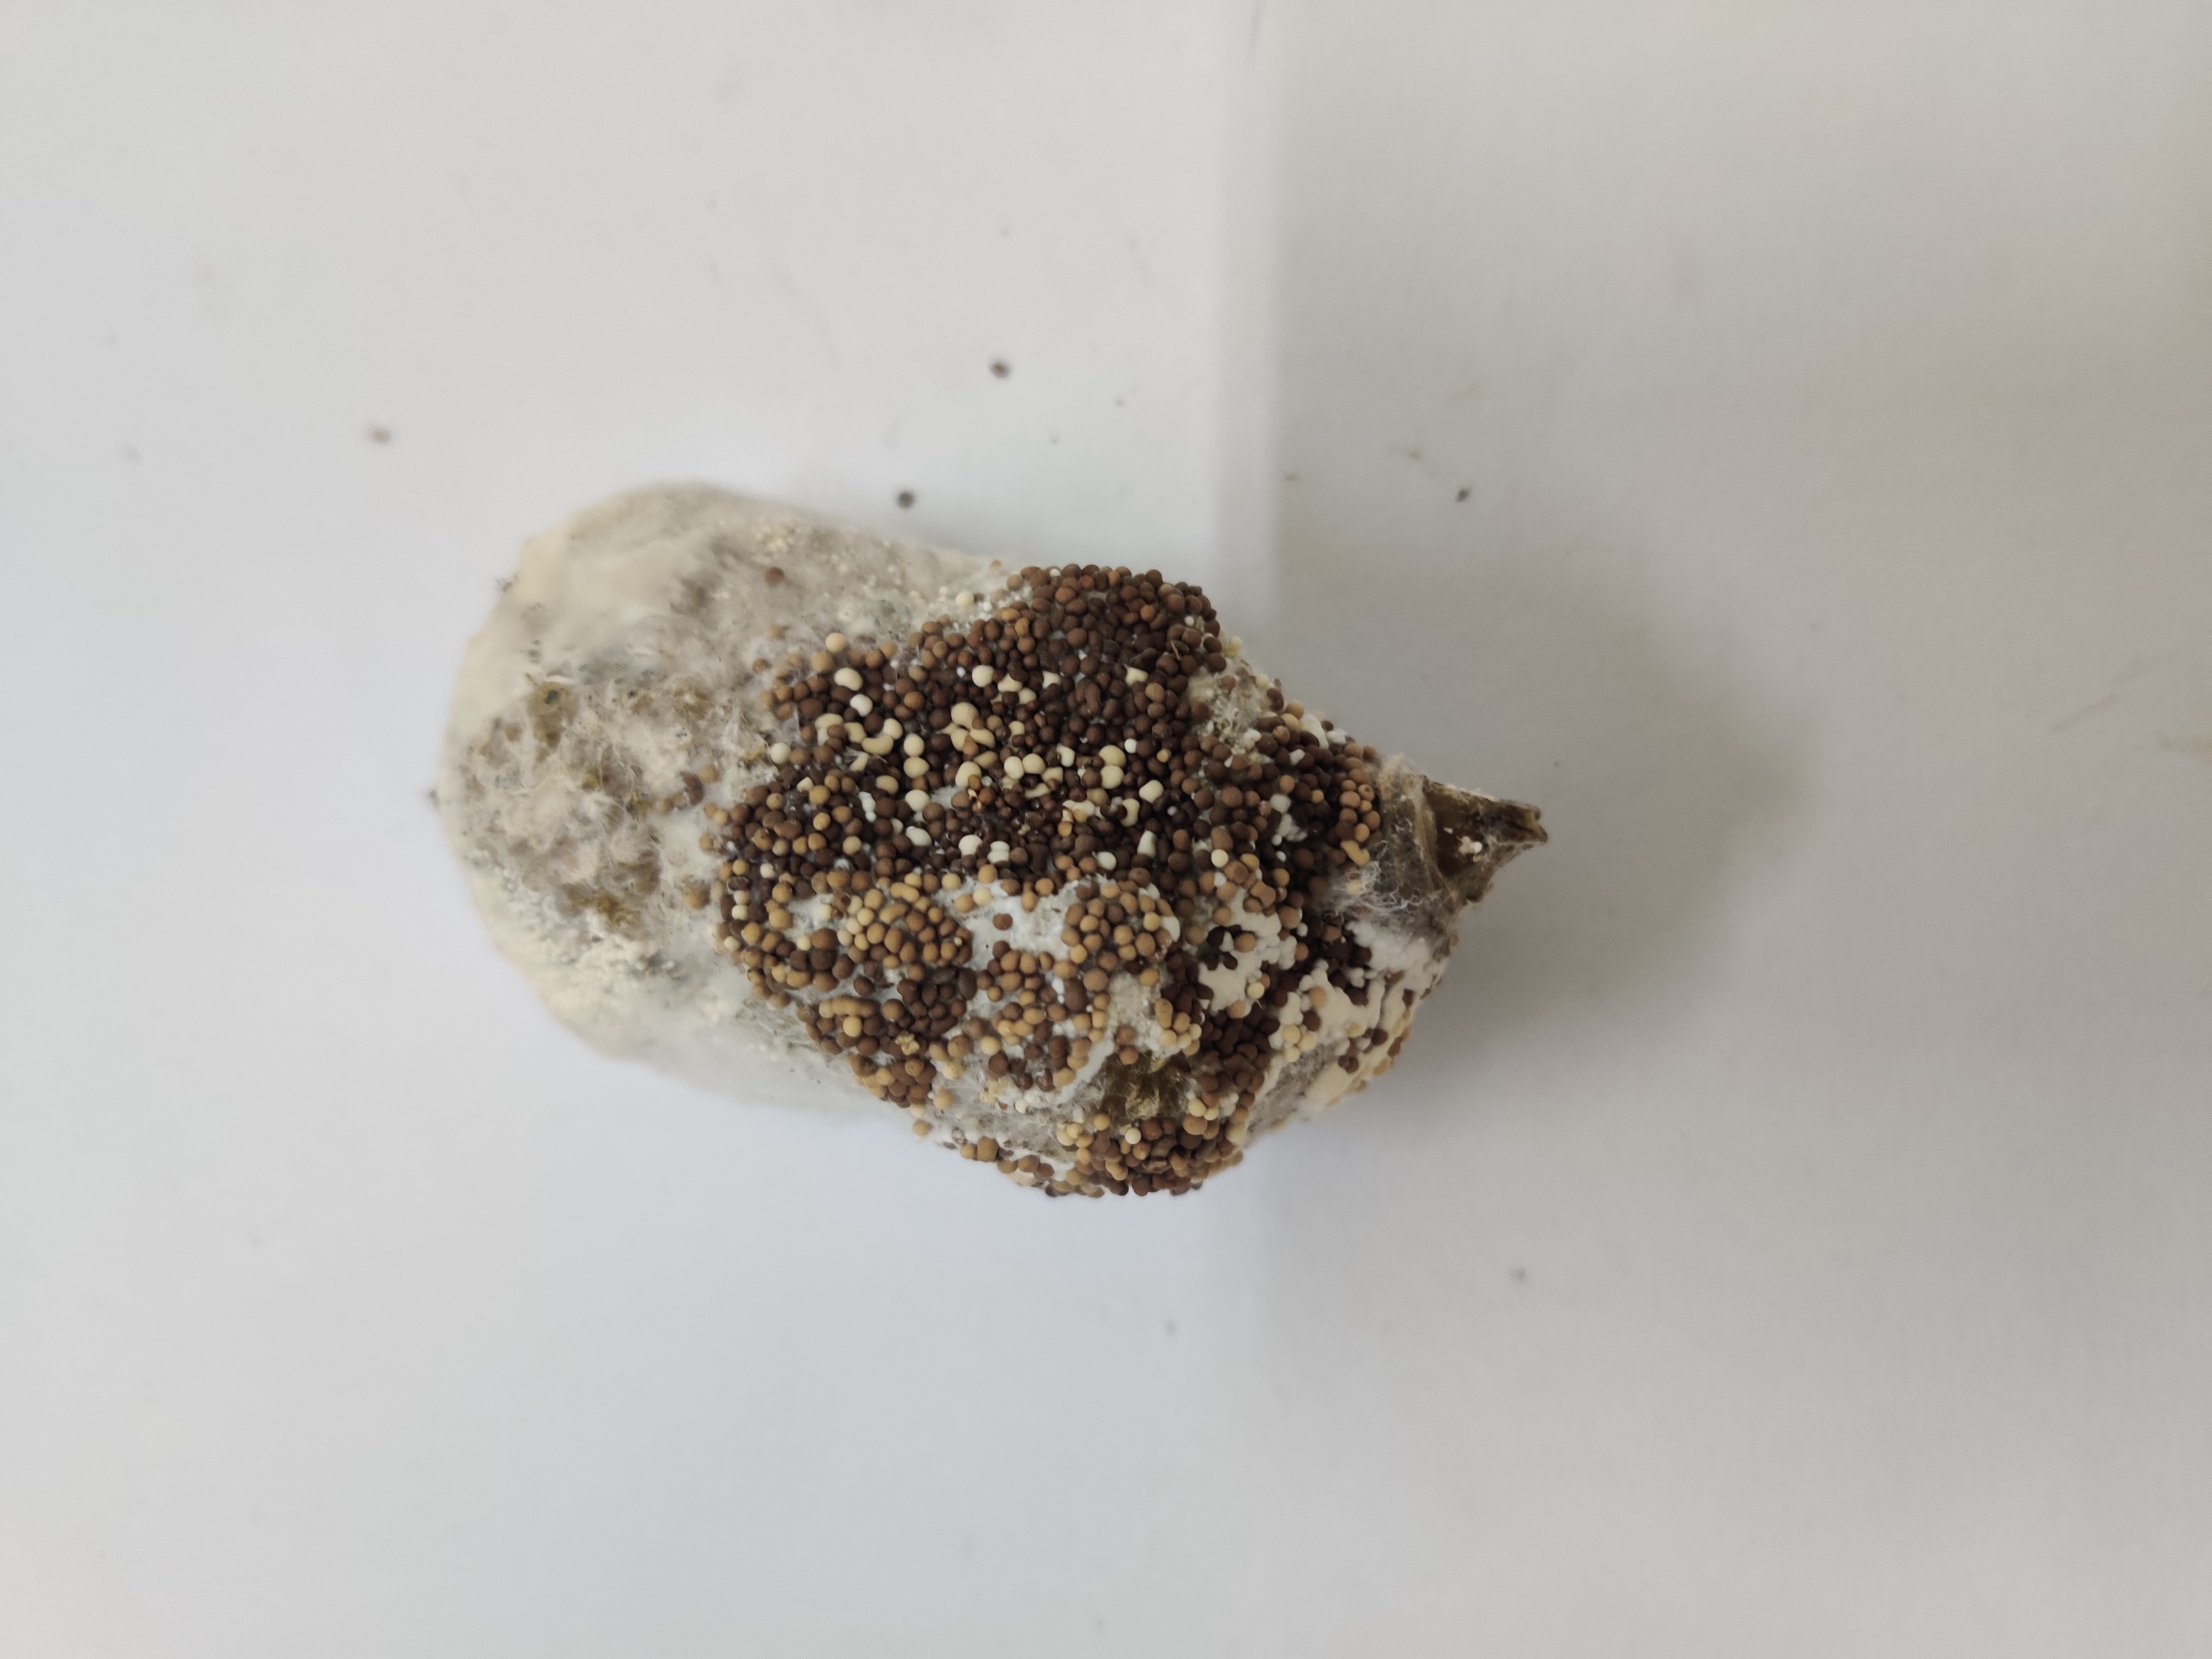
Crop: Spiny Gourd
Condition: Damaged